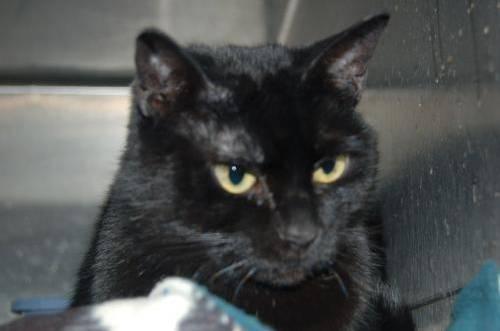
cat